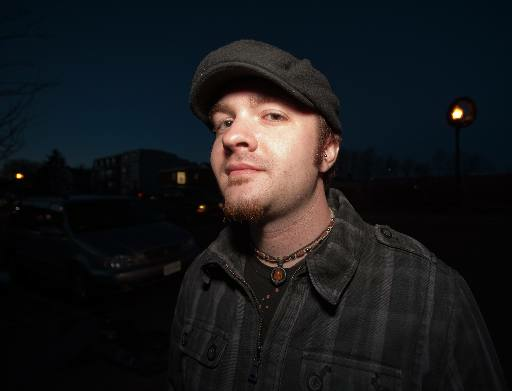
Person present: Yes